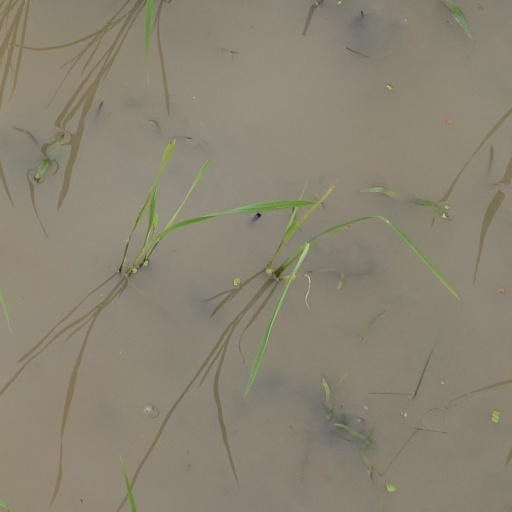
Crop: rice